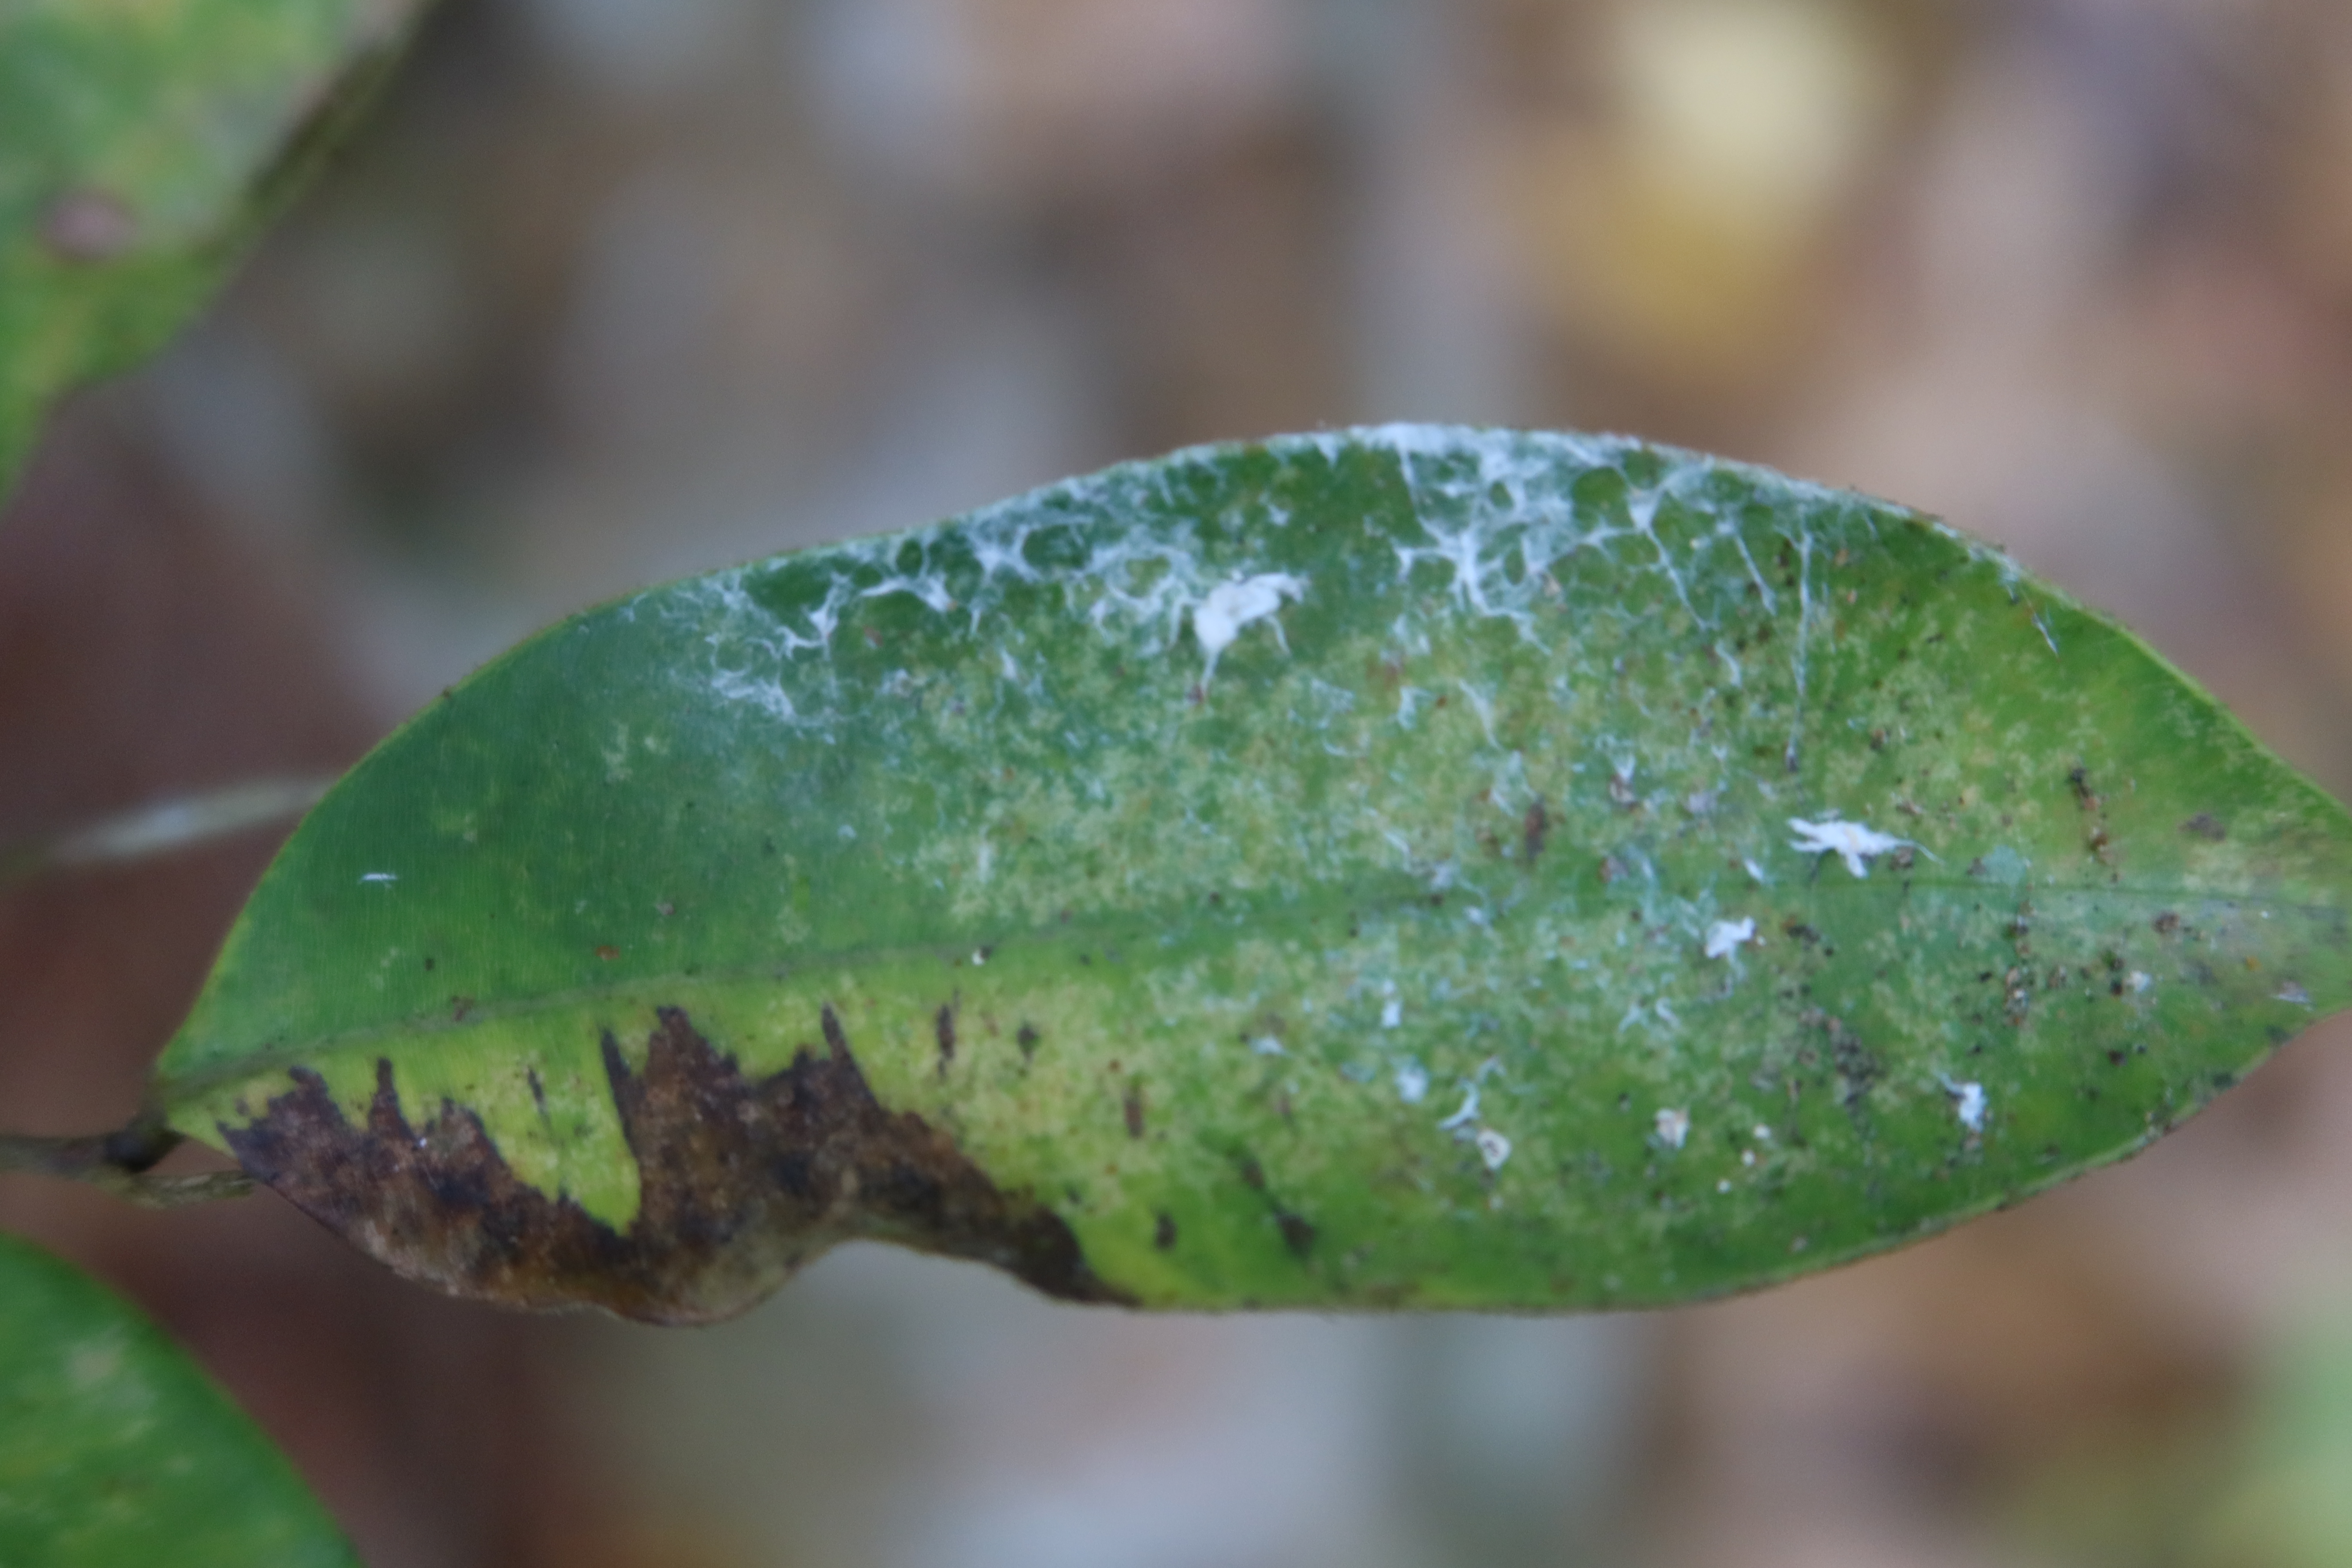
Label: Powdery mildew